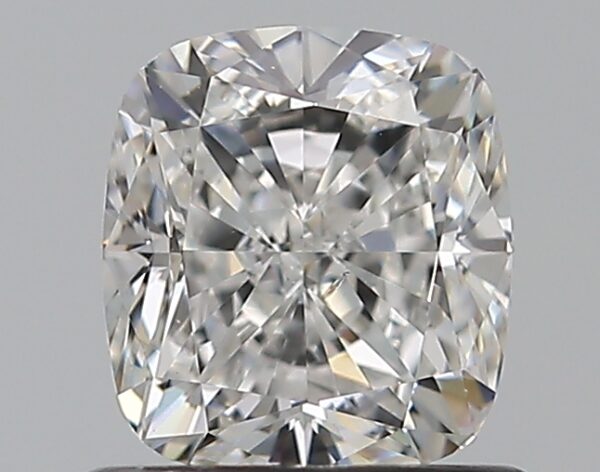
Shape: cushion
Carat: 0.9
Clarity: SI1
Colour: F
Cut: VG
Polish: EX
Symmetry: VG
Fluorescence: N
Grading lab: GIA
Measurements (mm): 5.61 x 5.09 x 3.64